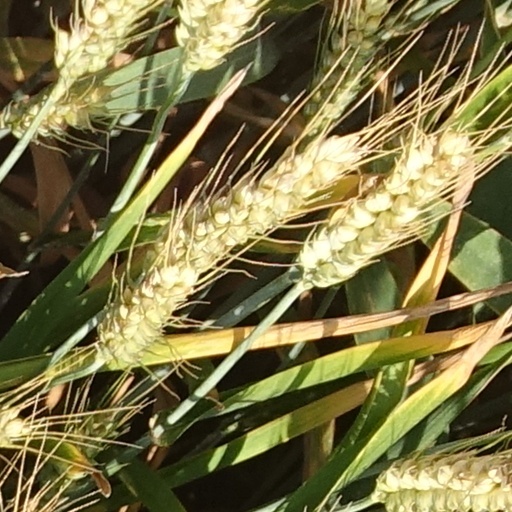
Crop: wheat